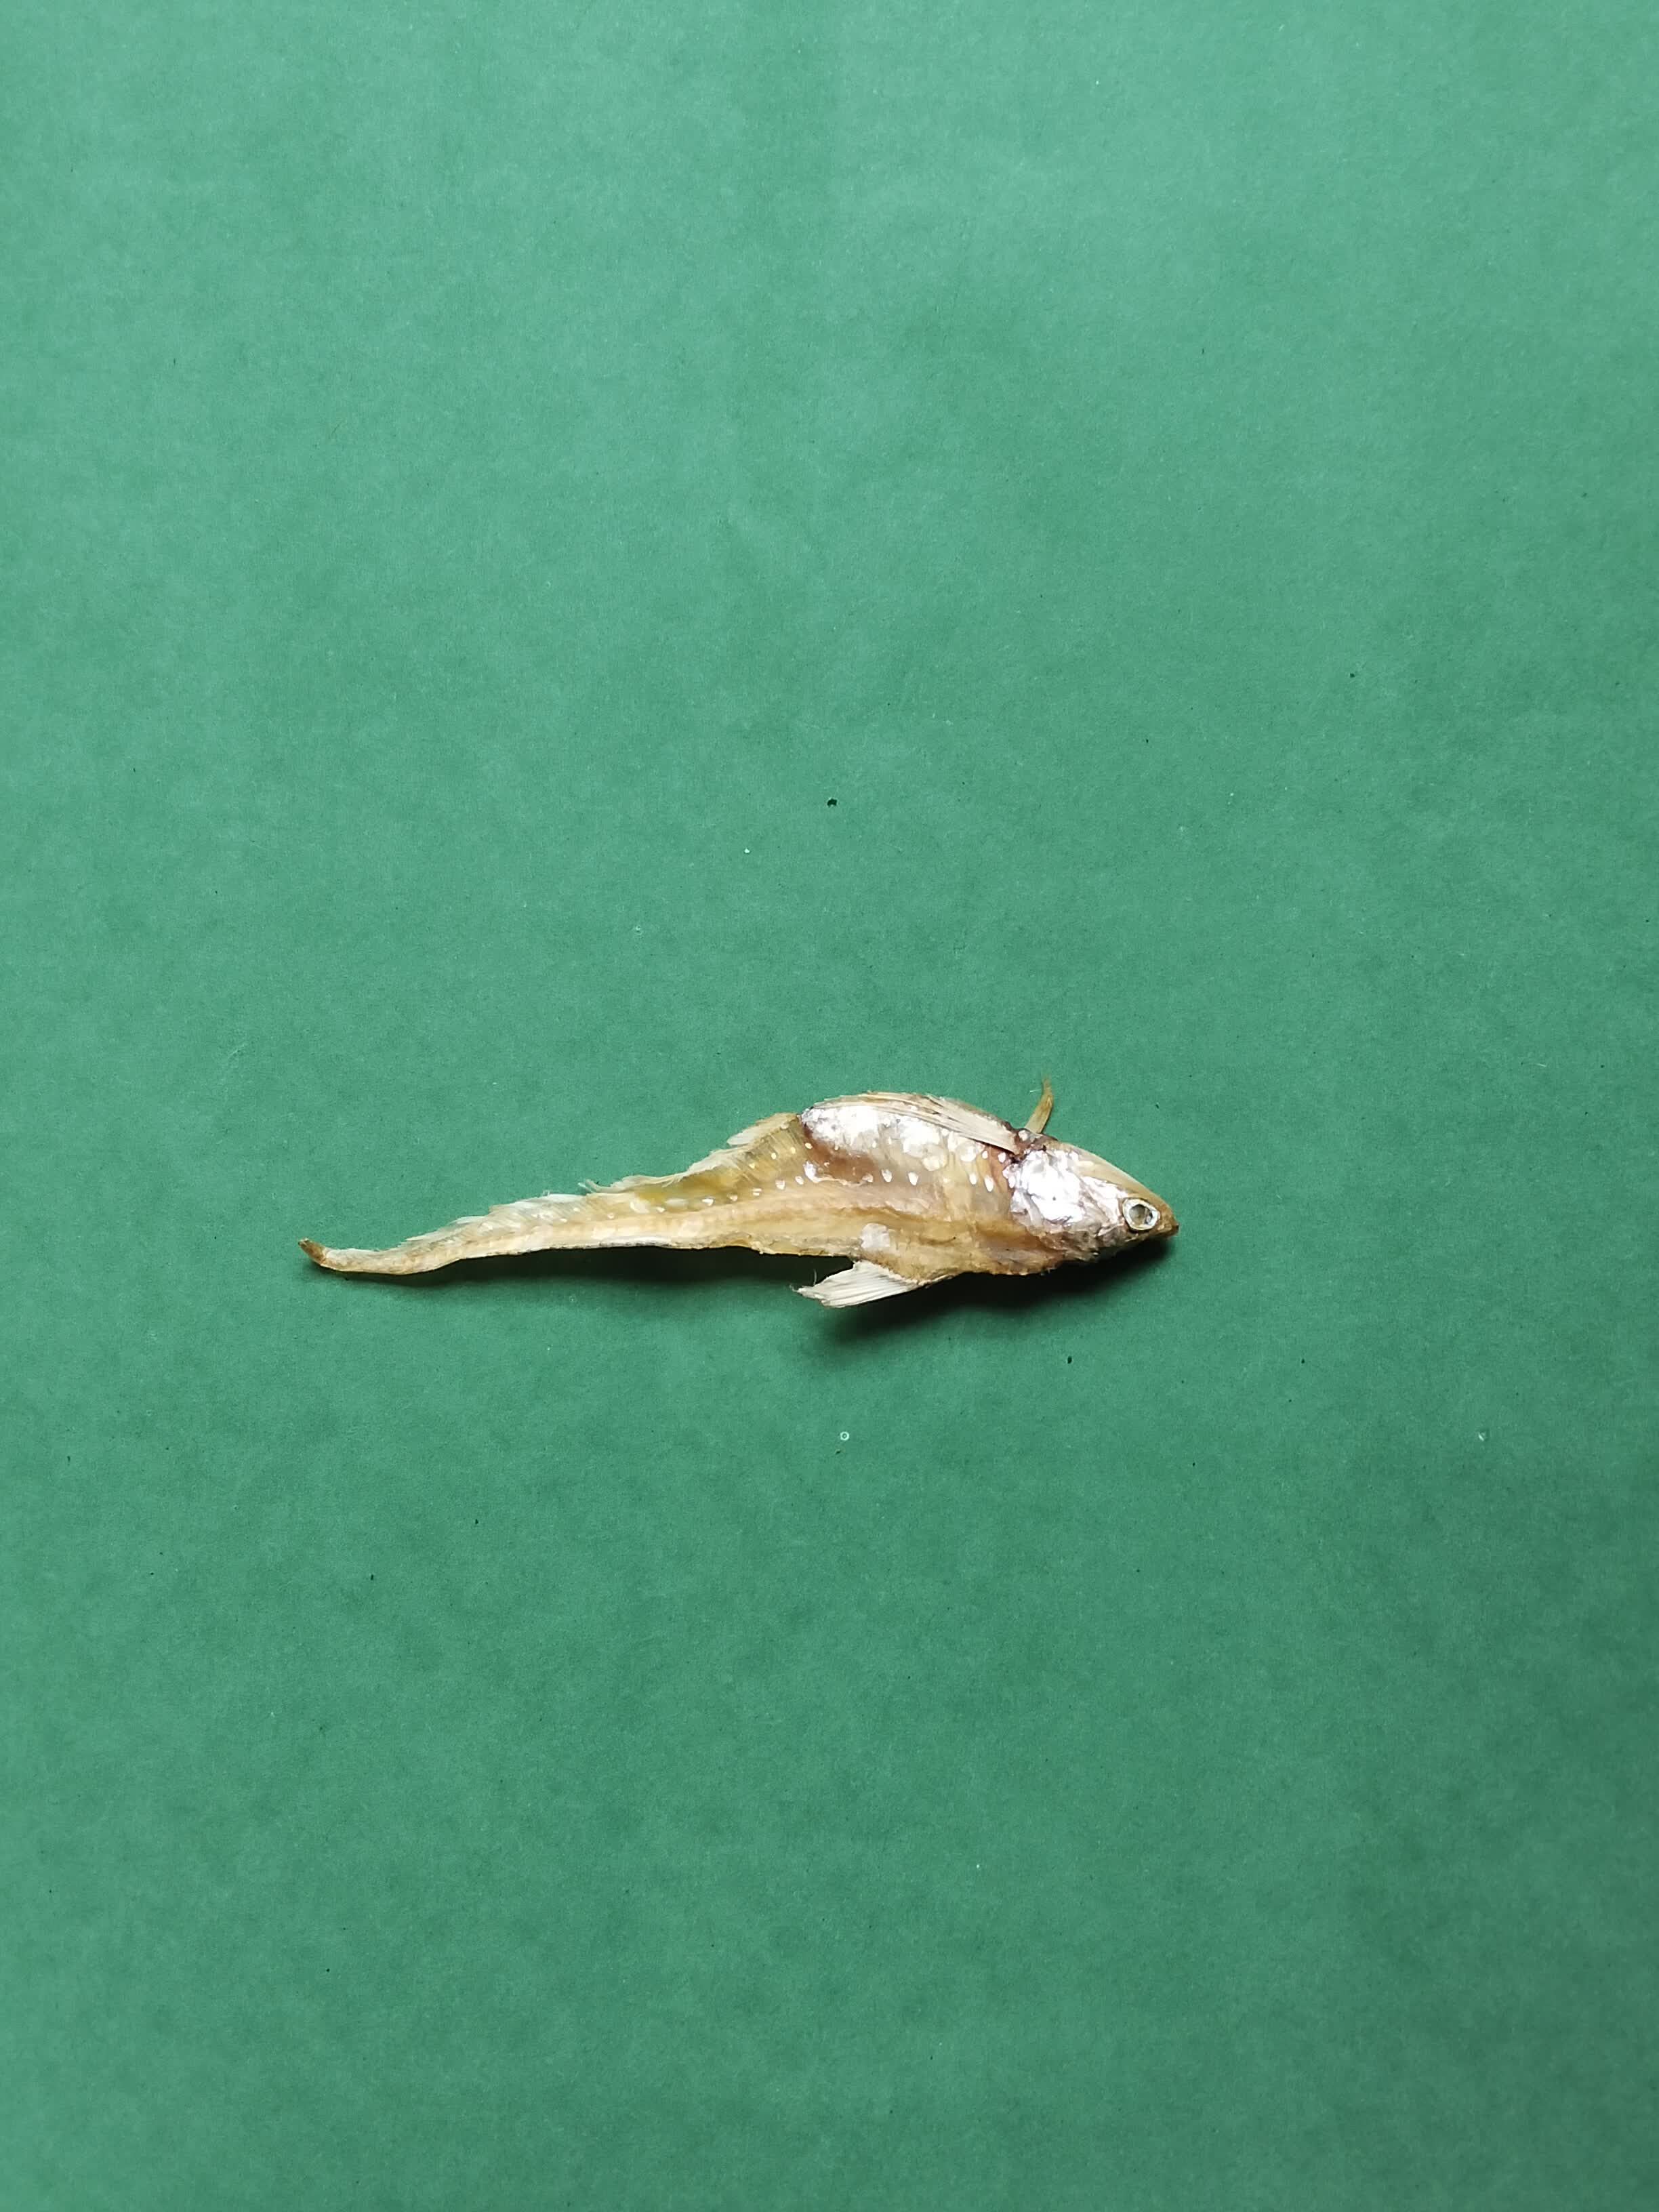
Species: Shundori